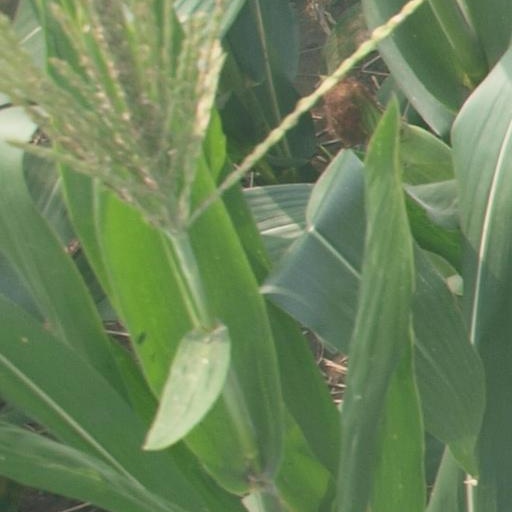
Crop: maize; corn